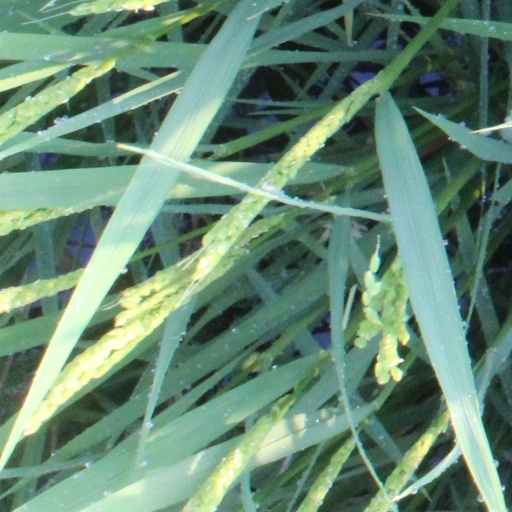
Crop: rice